1972 Democratic National Convention

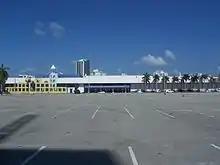
The Miami Beach Convention Center (shown here in 2011) was the site of the 1972 Democratic National Convention

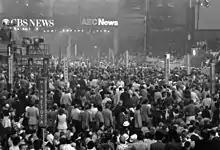
View of the convention in action.

The 1972 convention was significant as the first implementation of the reforms set by the Commission on Party Structure and Delegate Selection, which McGovern himself had chaired before deciding to run for president. After McGovern resigned from his position as chair, he was replaced as chair by U.S. Representative Donald Fraser, which gave the McGovern–Fraser Commission its name. The 28-member commission was established after the tumultuous 1968 convention.